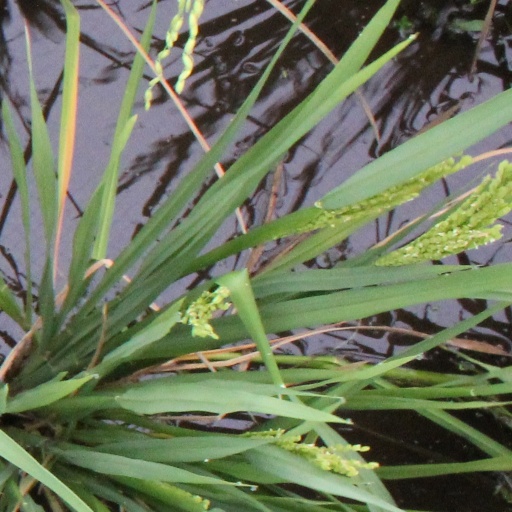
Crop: rice